Lilian Mercedes Letona

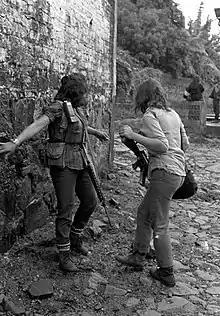
ERP combatants Perquín 1990

Since 1973, "Clelia" incorporated many workers of the factory "Cinturón Obrero" of San Salvador, in the secret worker unit of the ERP. She joined the urban guerrilla and took part in armed actions and revolutionary propaganda. In January 1974, aged 19, she went underground to avoid persecutions and joined the armed struggle, where she partecipe to the construction of the "Partido de la Revolución Salvadoreña" (PRS-ERP - Salvadoran Revolution Party, one of the founding subjects of the FMLN) becoming a member of its central committee in 1977. As member of it, she was responsible for the party and participated in the preparation of the general offensive of 1981 around the city of San Salvador, when she was captured of February 11.